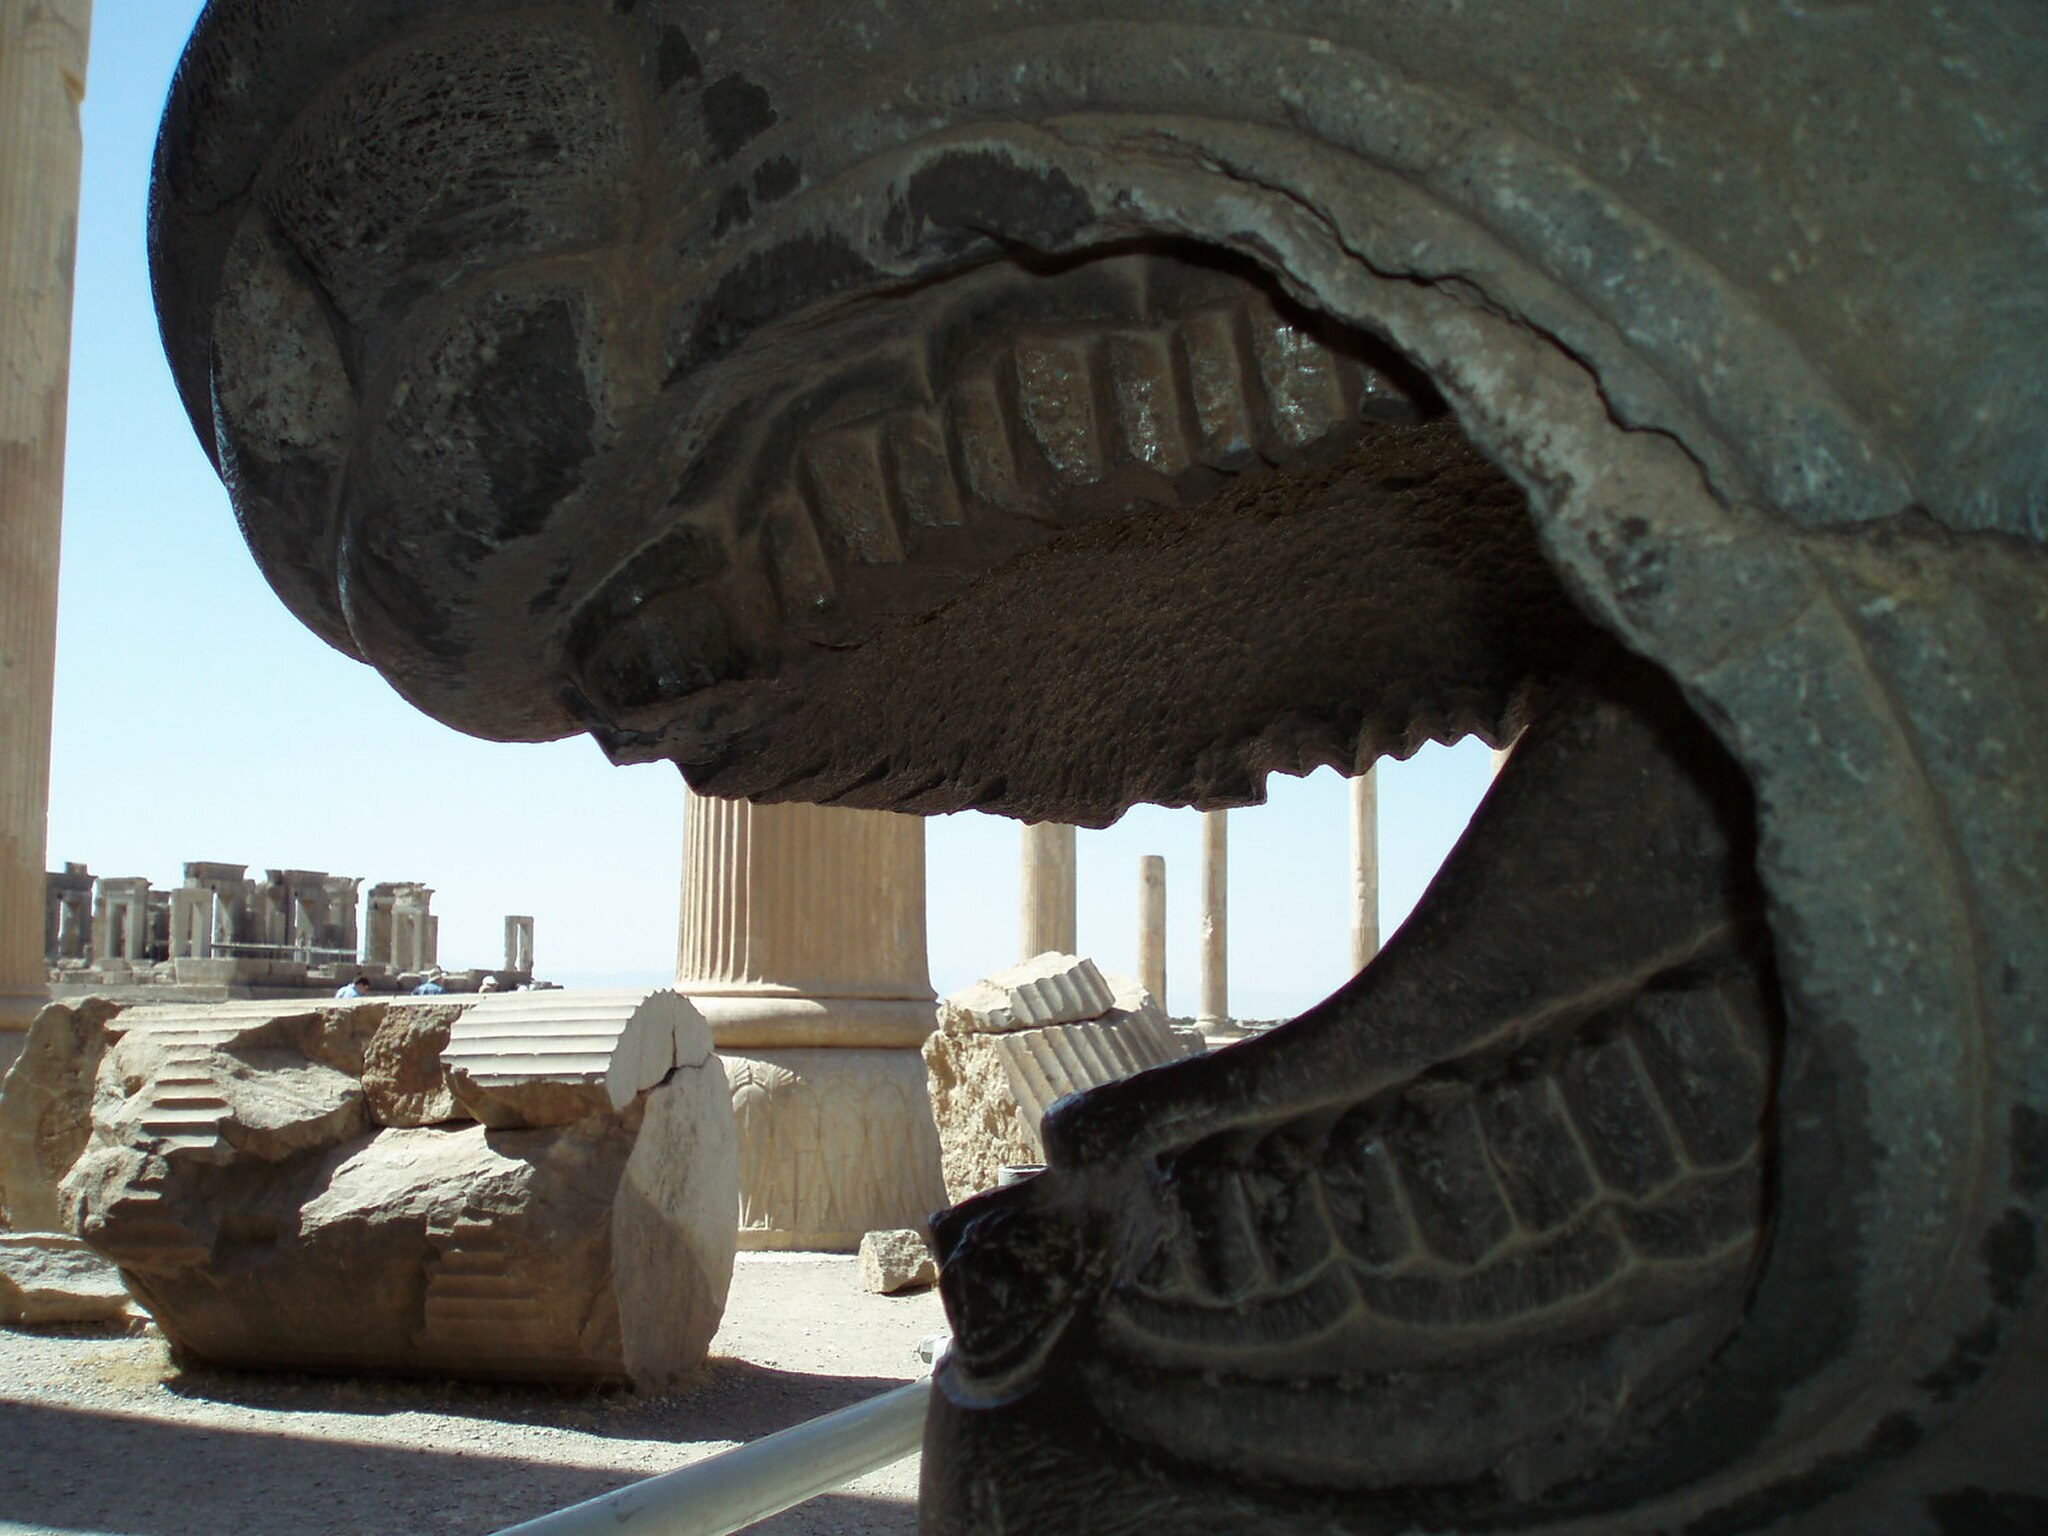
Title: Iran 2007 088 Persepolis (1732499768)
Description: Iran 2007 088 Persepolis
Date: 2007-10-10 10:36
Categories: Taken with Olympus uD600 / S-600, Flickr images reviewed by FlickreviewR, Photographs by David Holt, Files with coordinates missing SDC location of creation, 2007 in Persepolis, Lion capitals in Persepolis, Flickr images missing SDC published in